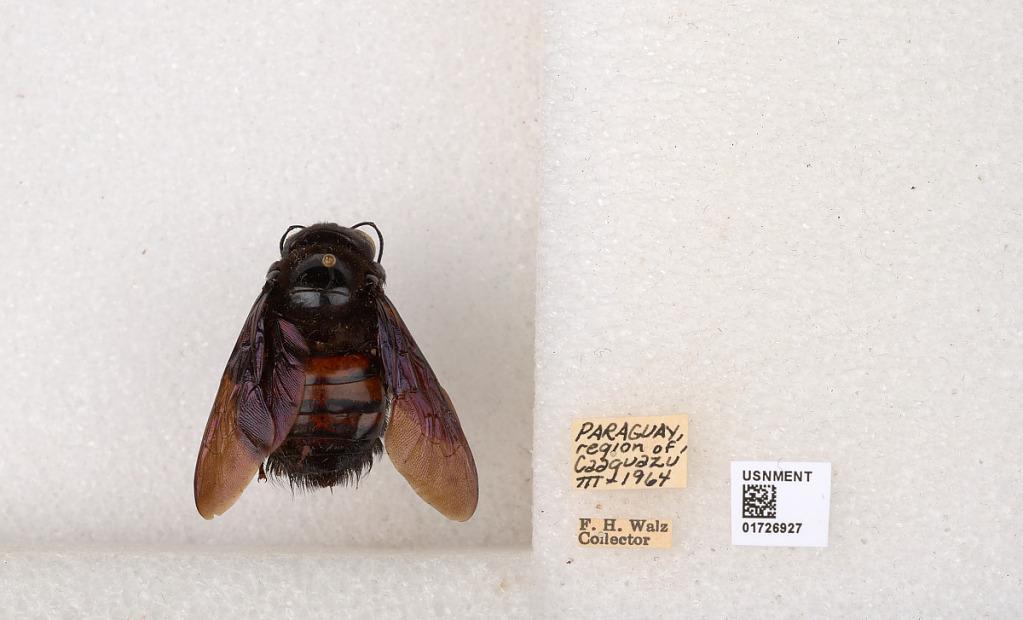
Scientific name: Xylocopa (Neoxylocopa) frontalis (Olivier)
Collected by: F. Walz
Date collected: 1964-3-1
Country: Paraguay
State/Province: Caaguazu
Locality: region of Caaguazu